Lemnis Gate

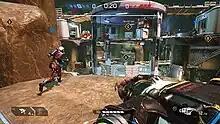
The player, in a first-person perspective, runs towards an objective, while another one of their operatives from a previous loop runs past them to the left.

"Lemnis Gate" was a turn-based first-person shooter with time loop and hero shooter elements. Games were either 1v1 or 2v2. The standard game mode, "Seek and Destroy", involved having one side defend five specific objectives from being destroyed at different points on the map while the other side attacked them. Whichever team either destroyed more objectives or defended them at the end of all the rounds would win the match.